Diamond Dallas Page

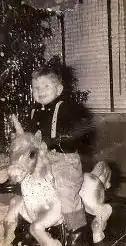
Falkinburg as a child

Page Joseph Falkinburg Jr., the eldest of three children, was born in Point Pleasant, New Jersey, the son of Sylvia (née Seigel) and Page Falkinburg Sr. He was raised by his father during his early years after his parents divorced. He stated that he is of German, Irish, and Dutch origin. Falkinburg/Falkenburg is also the name of multiple German villages and at least three German castles. The name "Dallas" came from his love of the Dallas Cowboys.